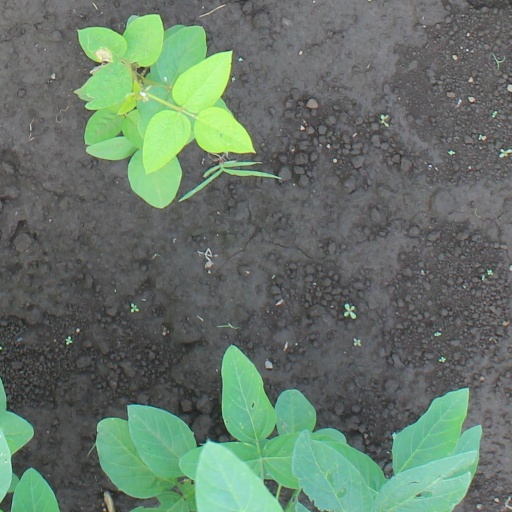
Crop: soybean